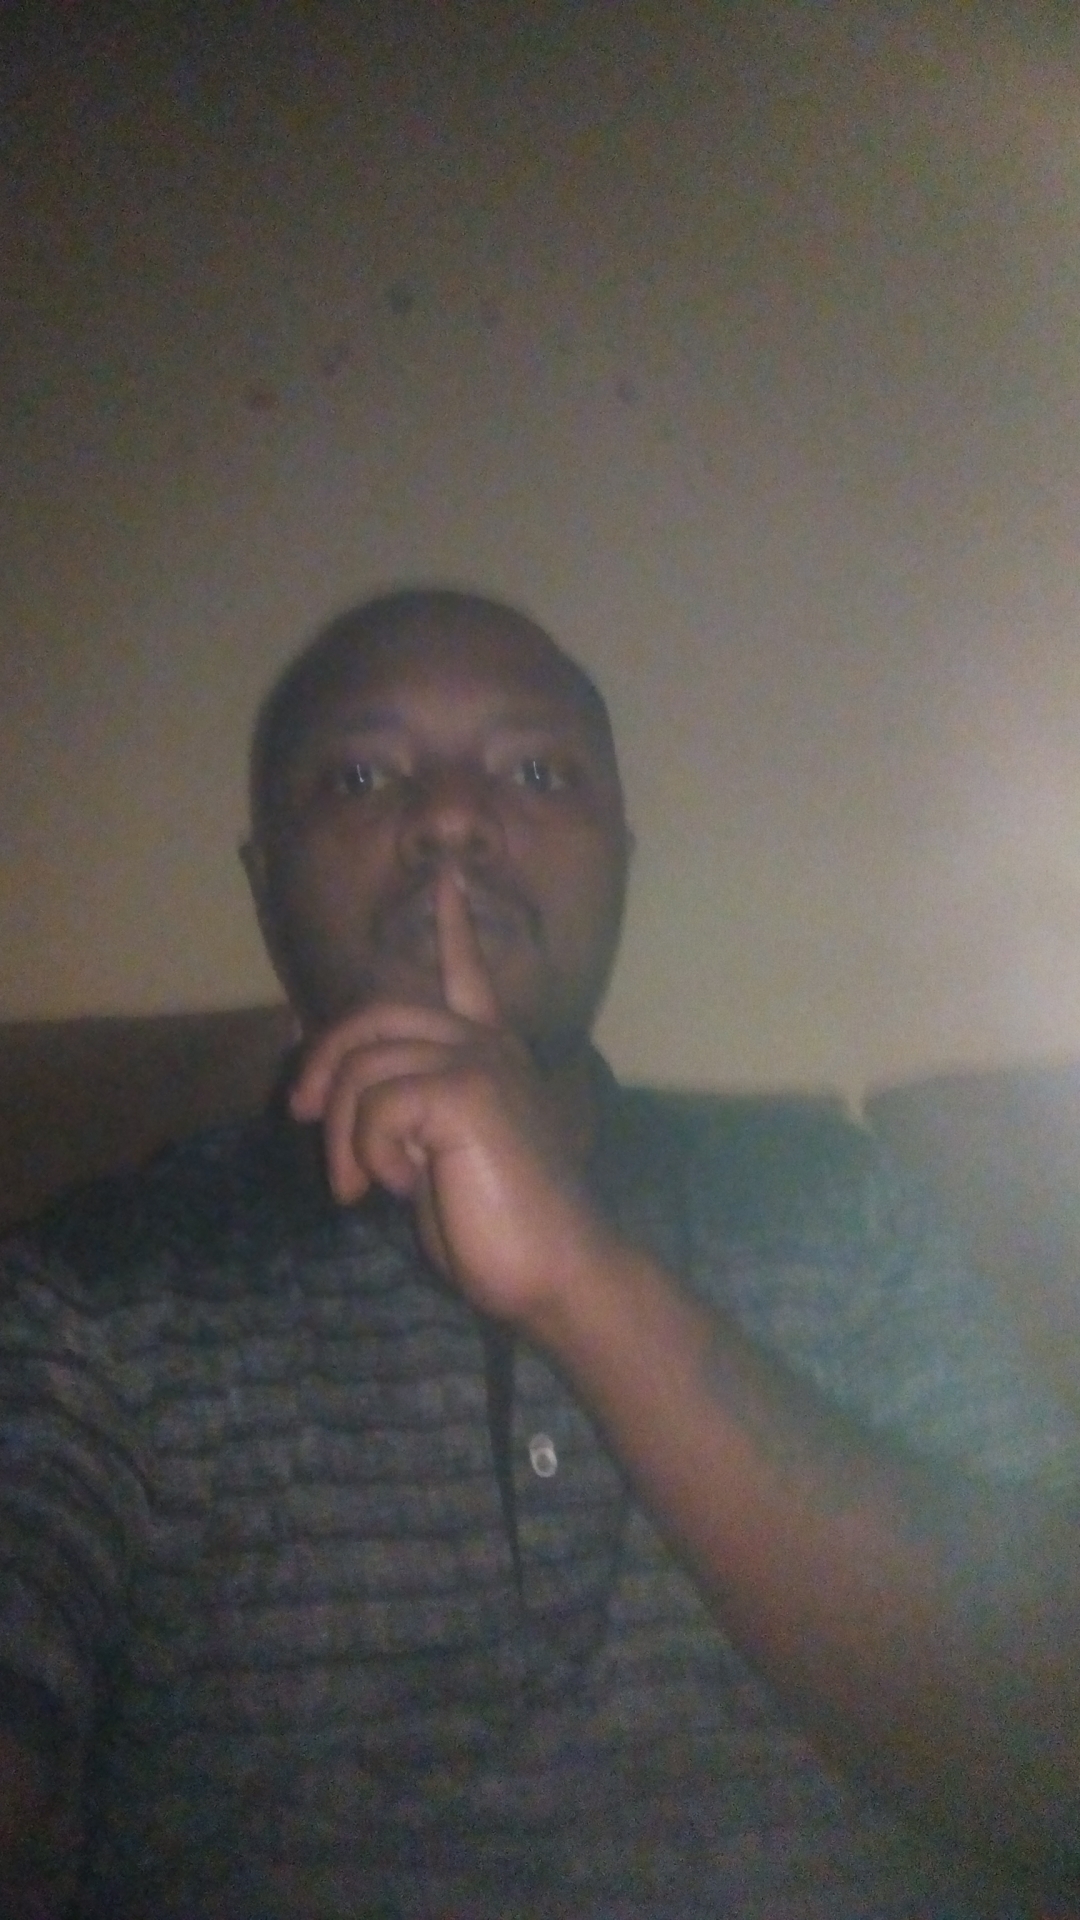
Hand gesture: mute